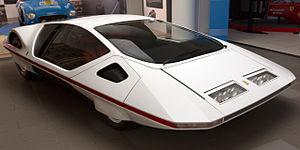
La Ferrari Modulo ou Ferrari 512 S Modulo est un concept car de GT futuriste du constructeur automobile italien Ferrari, présentée au salon international de l'automobile de Genève 1970.